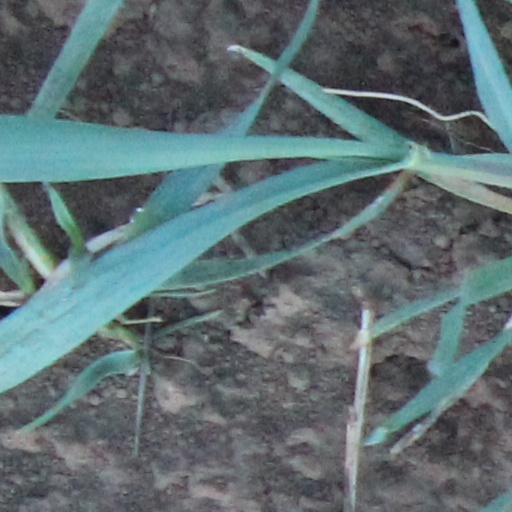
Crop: wheat